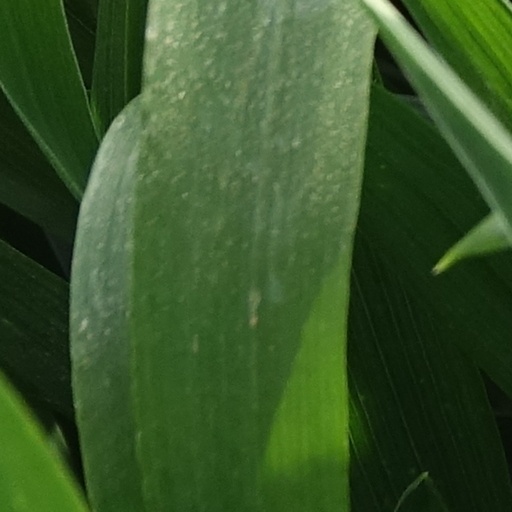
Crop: wheat